Titsian Tabidze

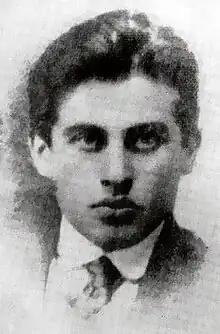
Titsian Tabidze at age of 19 (1914)

Tabidze was the son of a Georgian Orthodox priest in the province of Imereti, western Georgia, then part of Kutais Governorate, Imperial Russia. Educated at the University of Moscow, he returned to Georgia to become one of the cofounders and main ideologues of the Blue Horns, a coterie of young Georgian symbolists founded in 1916. Later, Tabidze's work combined European and Asian trends into eclectic poetry which significantly leaned towards Futurism and Dadaism, while also paying tribute to the classics of Georgian literature, which had been attacked by the early Blue Horns. After the establishment of Soviet rule in Georgia in 1921, he chose a conciliatory line towards the Bolshevik regime, but did not abandon his Futuristic and decadent style despite half-hearted attempts at praising the "builders of socialism". His poetry on the history of the Caucasus, particularly Imam Shamil, propounded "an avant-garde aesthetic of transgressive sanctity".